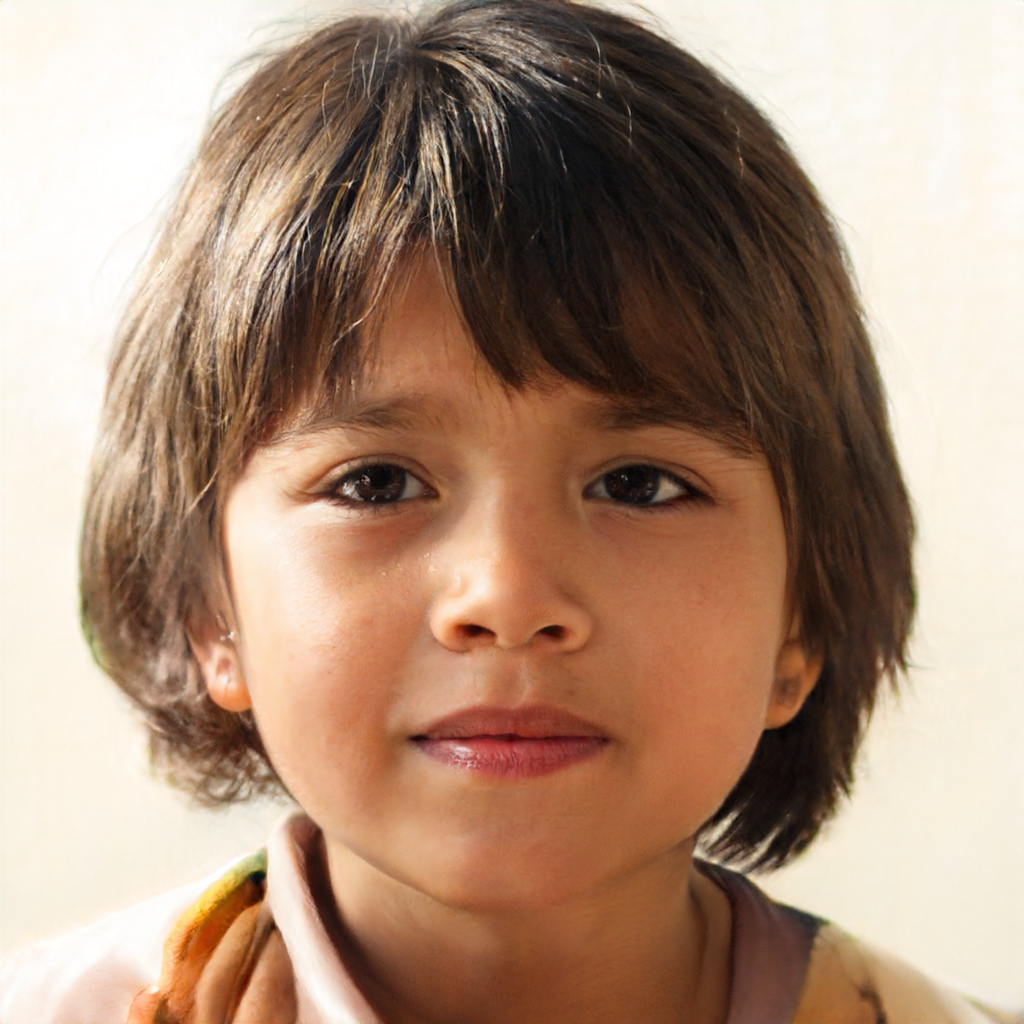
Gender: Female